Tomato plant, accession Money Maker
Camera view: vertical (180 deg); turntable rotation: 60 degrees
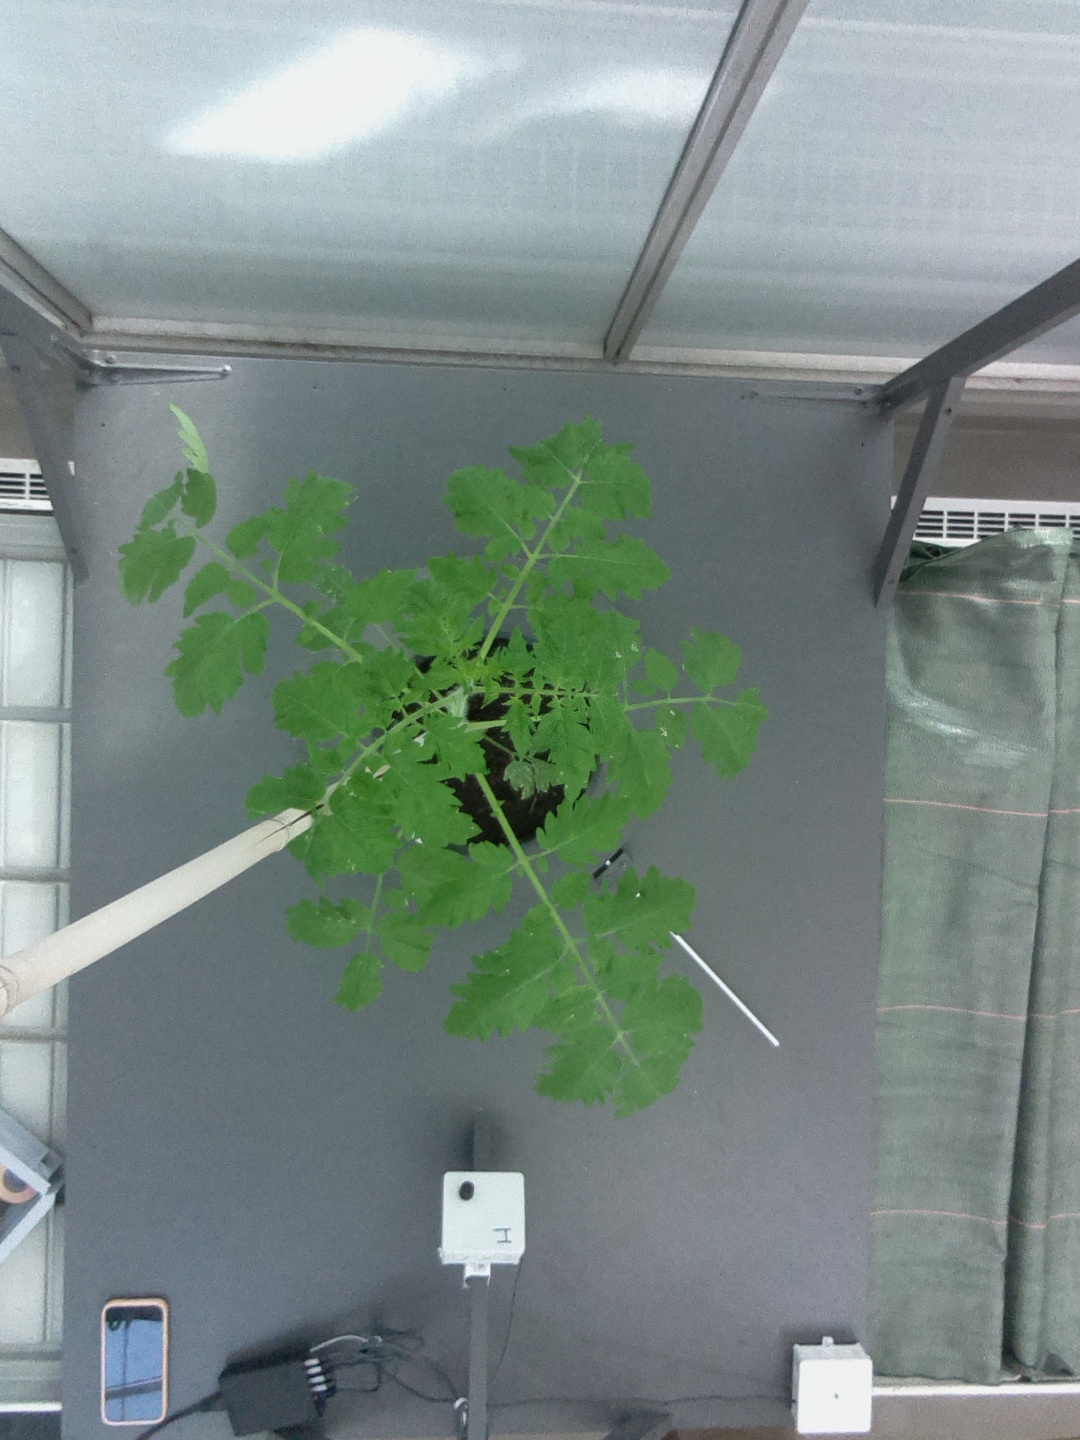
BBCH growth stage 15: 10 of true leaves visible